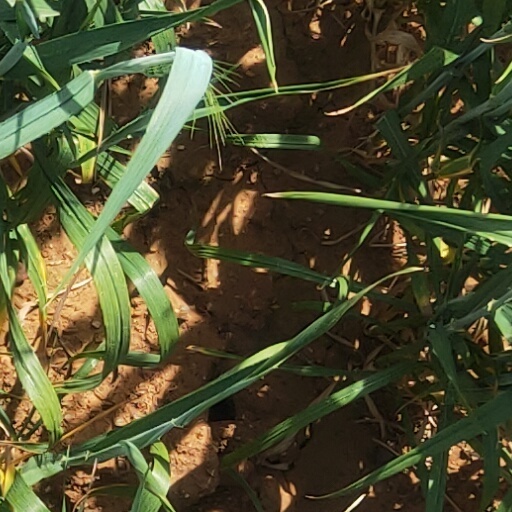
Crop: wheat